2018 IIHF U20 Challenge Cup of Asia

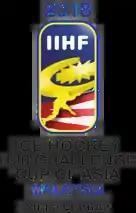

The 2018 IIHF U20 Challenge Cup of Asia was an international men's under-20 ice hockey tournament run by the International Ice Hockey Federation. The tournament took place between 12 and 17 December 2017 in Kuala Lumpur, Malaysia and was the fourth edition held since its formation in 2012 under the IIHF Challenge Cup of Asia series of tournaments. To be eligible as a "junior", a player cannot be born earlier than 1998. Malaysia won the tournament after winning all five of their round-robin games and finishing first in the standings. Kyrgyzstan finished in second place and the United Arab Emirates finished third.